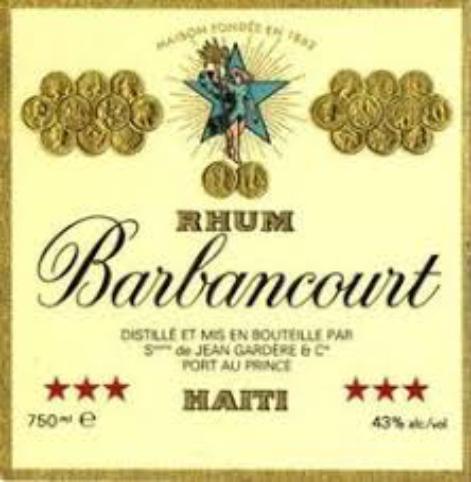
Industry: Food